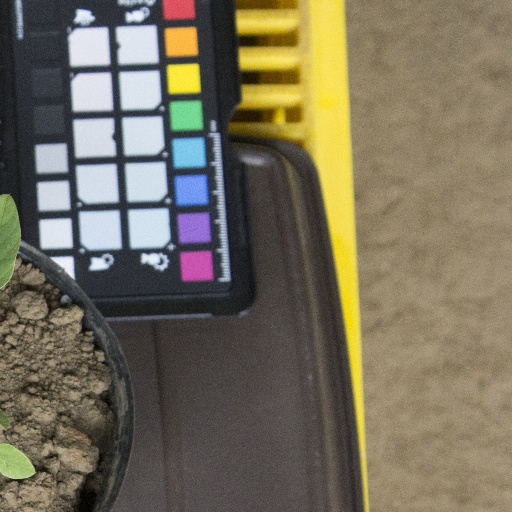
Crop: soybean